Brahmin gotra

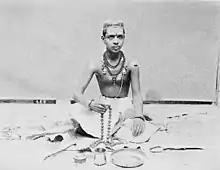
A young Brahmin priest performing "Pooja."

The word Gotra comes from the Sanskrit "Gau", cow and "Trahi", a shed or stable. Translated literally, Gotra means ‘cowshed’ or ‘cow pen’ but the term has several connotations across Vedic literature. One of the earliest instances of ‘Gotra’ being used to denote paternal lineage appears around 1000 BCE in the "Atharva Veda", a sacred Hindu text, where the word is used to refer to ‘clans’ or ‘groups’ descended from a common paternal ancestor. Subsequently, the "Chandogaya Upanishad," another Hindu text written in the 7th century BCE, defines a Gotra as a mechanism through which the paternal lineage of an individual could be traced and identified while according to ancient Sanskrit linguist "Panini", in his "Astadhyayi", the term is equated with the word ‘progeny’.